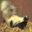
Label: skunk